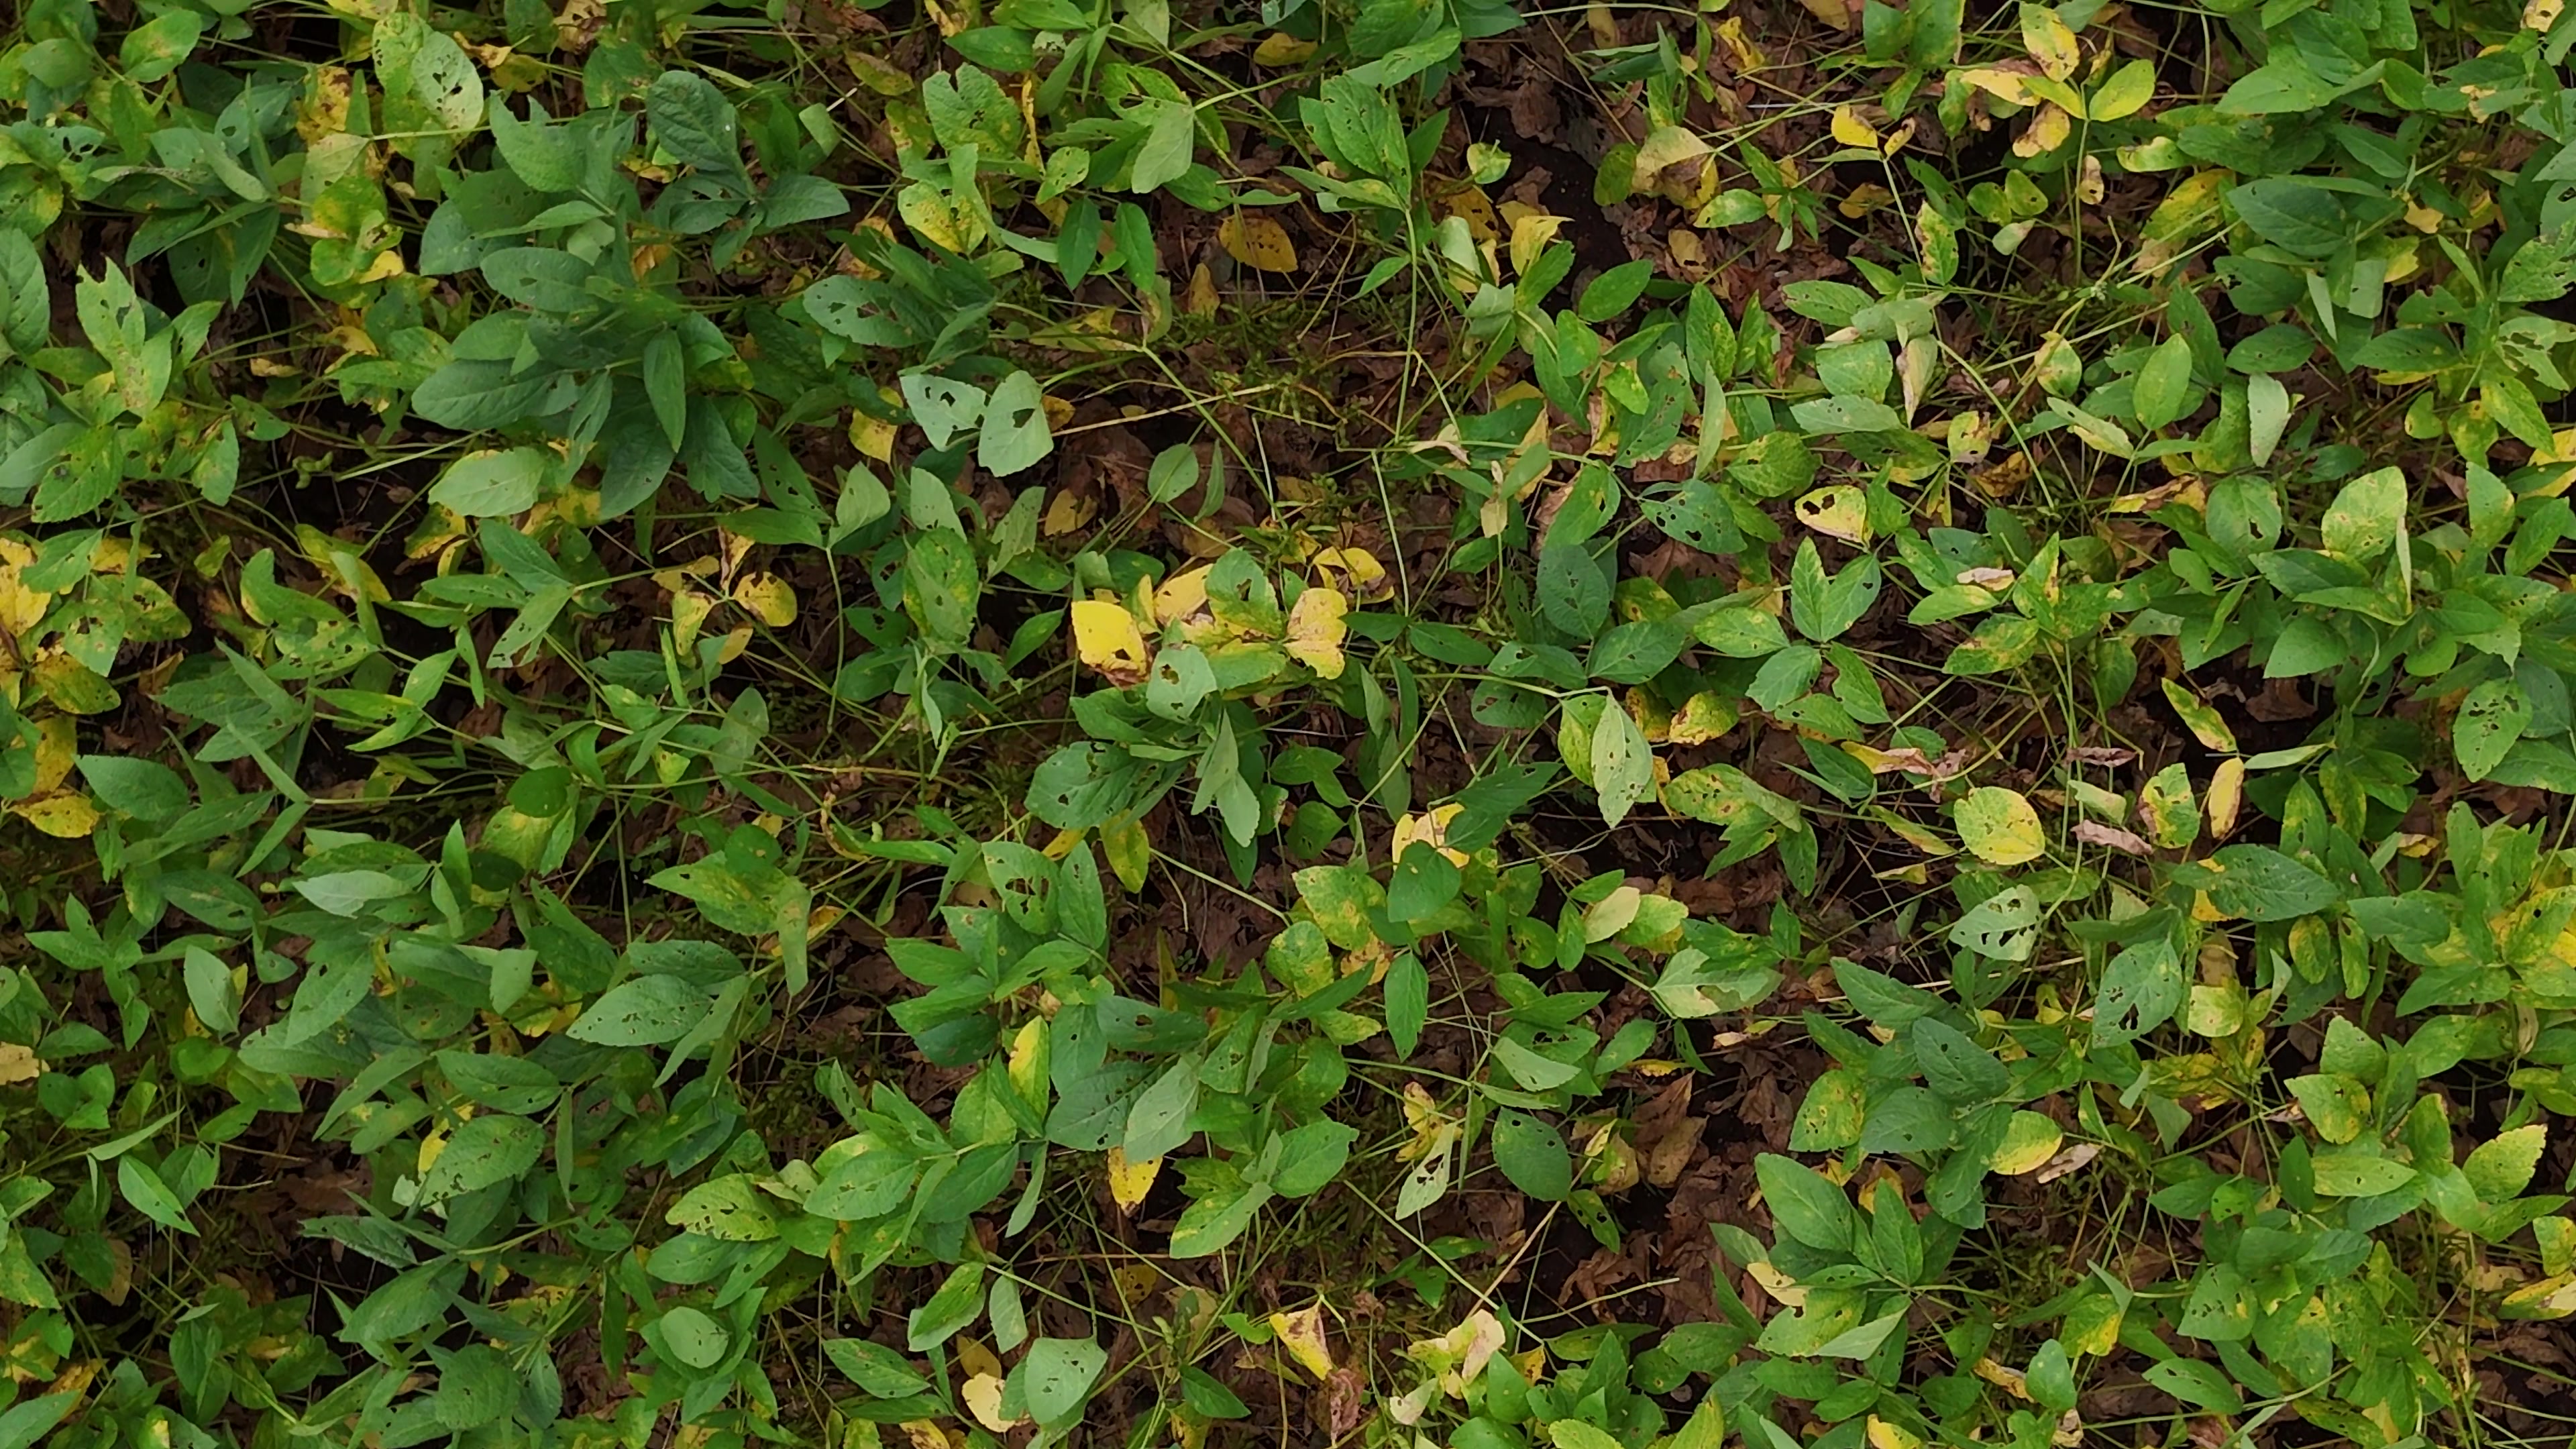
Label: Rust